Autocar U8144T 5- to 6-ton 4×4 truck

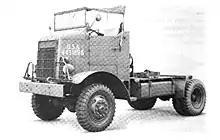
Autocar U7144-T tractor truck

The Autocar U7144-T or (G-510) was a shorter version of the U8144-T tractor truck, with the same driveline, but with a shorter wheelbase and without the toolbox behind the cab. Nor did it have the U8144's oversize tires – using 9.00×20s instead, and it was rated at 4-tons off-road.